Catholic art

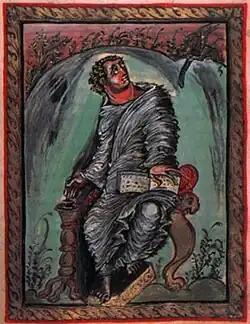

While the Western Roman Empire's political structure collapsed after the fall of Rome, the Church continued to fund art where it could. The most numerous surviving works of the early period are illuminated manuscripts, at this date all presumably created by the clergy, often including abbots and other senior figures. The monastic hybrid between "barbarian" decorative styles and the book in the Insular art of the British Isles from the 7th century was to be enormously influential in European art for the rest of the Middle Ages, providing an alternative path to classicism, transmitted to the continent by the Hiberno-Scottish mission. At this period the Gospel book, with figurative art confined mostly to Evangelist portraits, was usually the type of book most lavishly decorated; the Book of Kells is the most famous example.